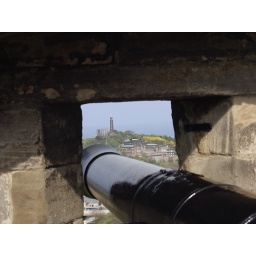
a view of calton hill from a cannon in edinburgh castle